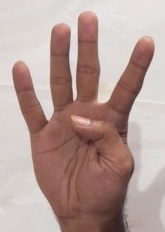
ASL sign: 4